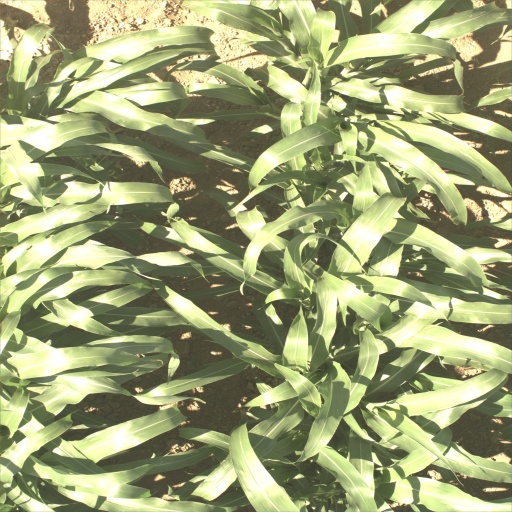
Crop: sorghum